Desolation Road

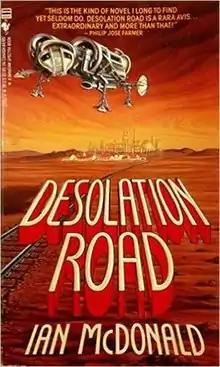
First edition paperback cover

Desolation Road is a 1988 science fiction novel written by Ian McDonald. It was McDonald's first published novel. The plot takes place on a far future Mars in a town that develops around an oasis in the terraformed Martian desert. McDonald published a sequel, "Ares Express", in 2001.